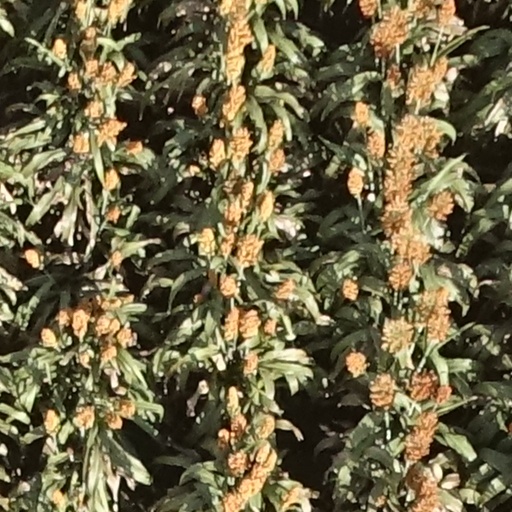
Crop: sorghum